Leading Ladies (podcast)

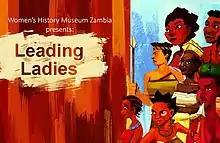
Leading Ladies Exhibitions Image Front Page

Leading Ladies is a short 2D animated podcast originating from Zambia. The podcast was first released on YouTube, Facebook, and LinkedIn on March 27, 2019. The podcast focuses on the lives of significant African women who held leadership positions between the 17th and 19th century The primary objective of the podcast is to shed light on the obscured and often hidden stories of Zambian women who have held significant leadership roles throughout history.